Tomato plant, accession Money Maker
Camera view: vertical (180 deg); turntable rotation: 240 degrees
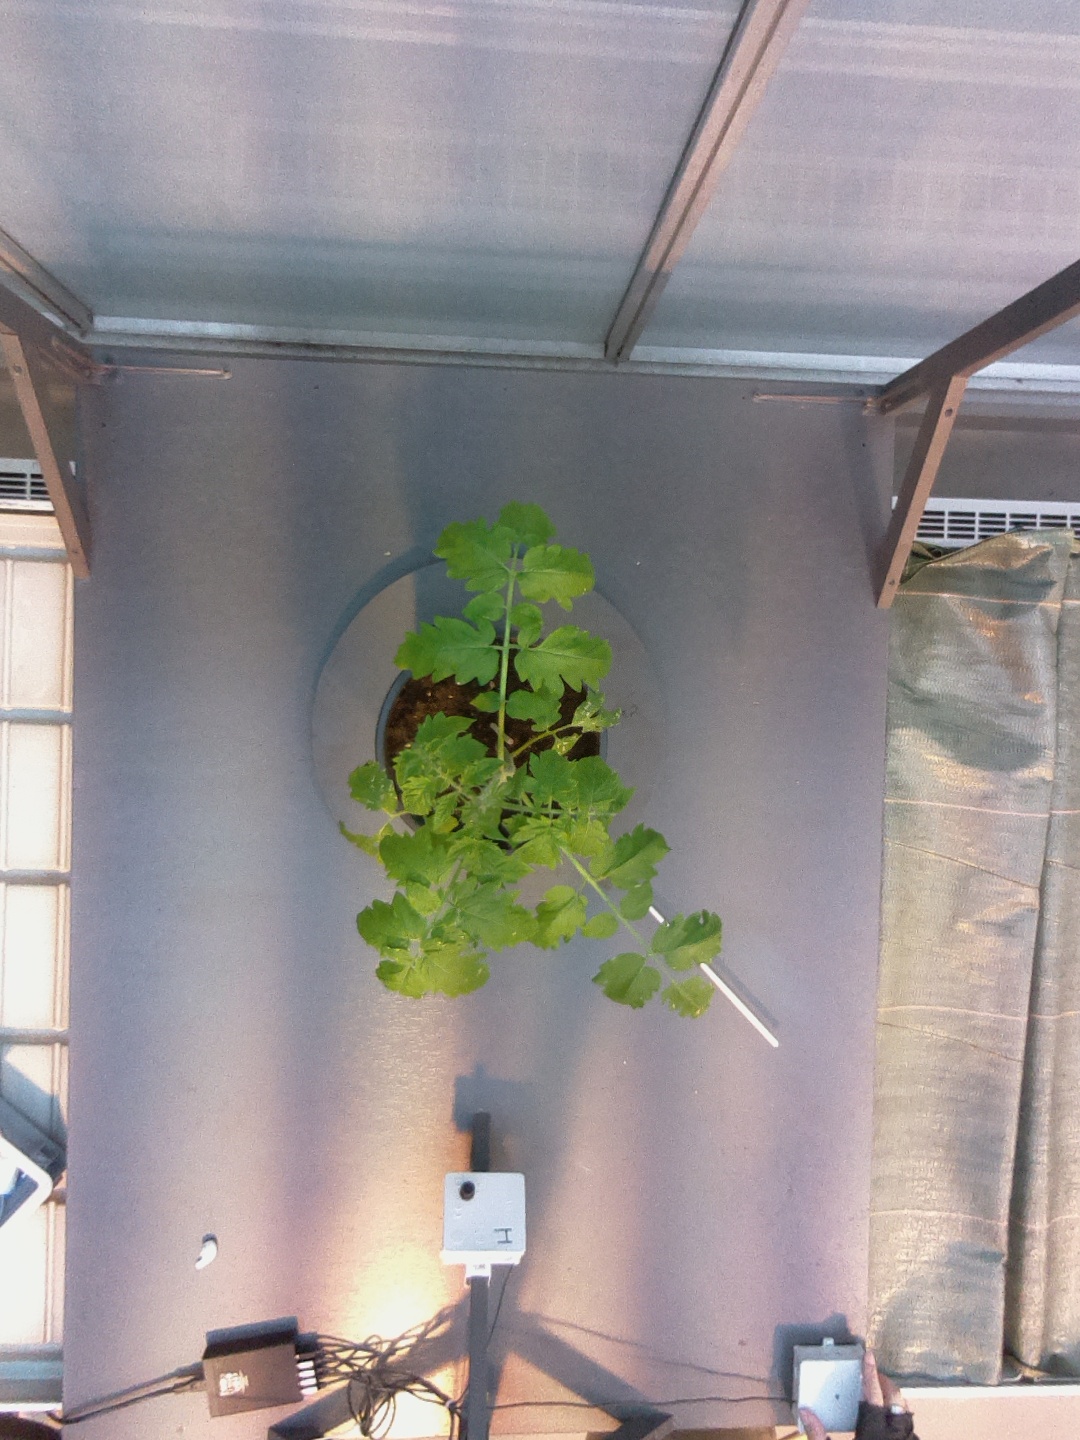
BBCH growth stage 14: 8 of true leaves visible